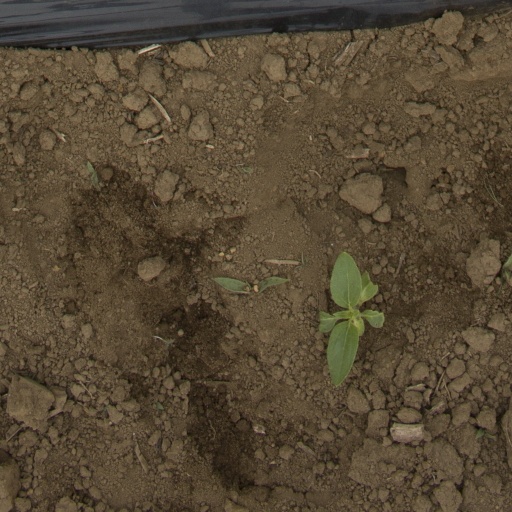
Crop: Jerusalem artichoke